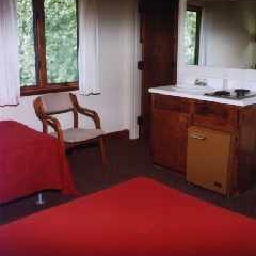
Room type: bedroom